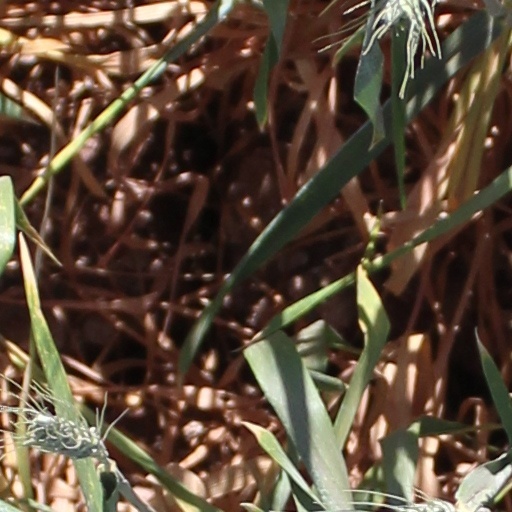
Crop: wheat